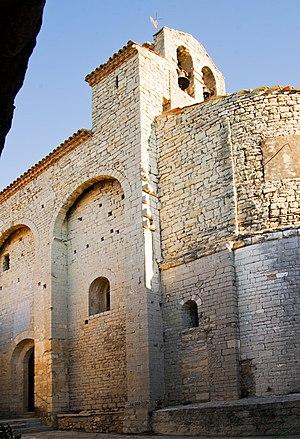
Église de la Nativité-de-Saint-Jean-Baptiste de Saint-Jean-de-Cuculles, (Inscrit, 1925) This building is inscrit au titre des Monuments Historiques. It is indexed in the Base Mérimée, a database of architectural heritage maintained by the French Ministry of Culture,
L'église de la Nativité-de-Saint-Jean-Baptiste est une église romane située à Saint-Jean-de-Cuculles, petit village au pied du Pic-Saint-Loup, dans le département français de l'Hérault en région Occitanie.